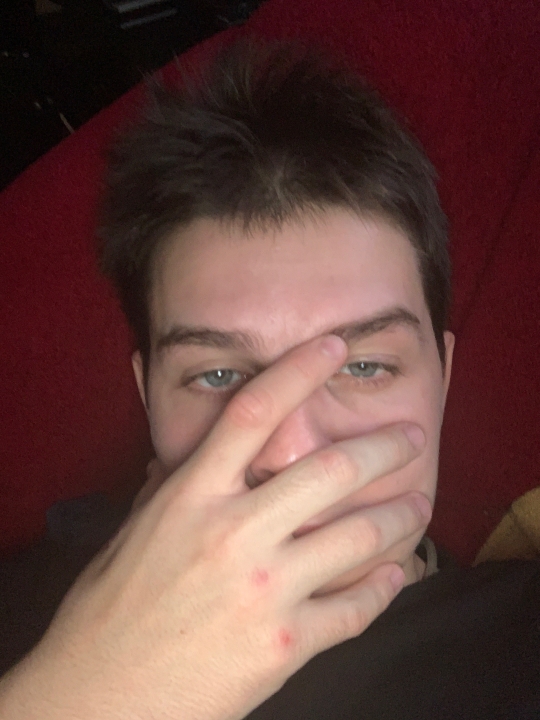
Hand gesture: no_gesture